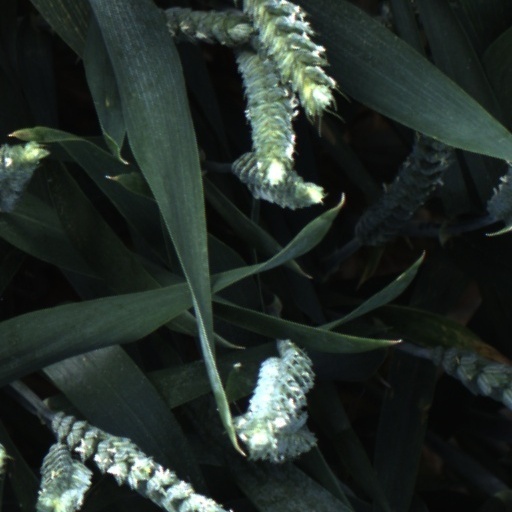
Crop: wheat